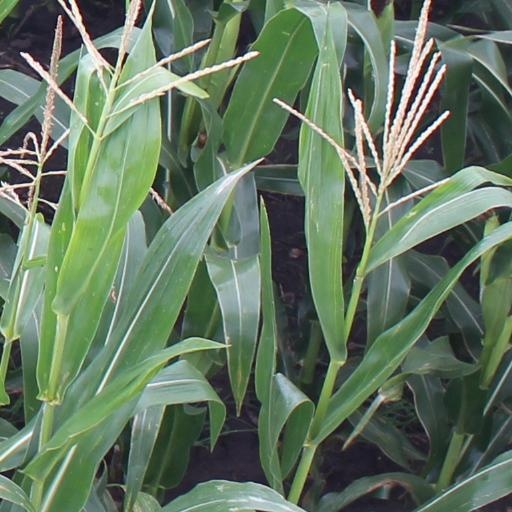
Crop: maize; corn